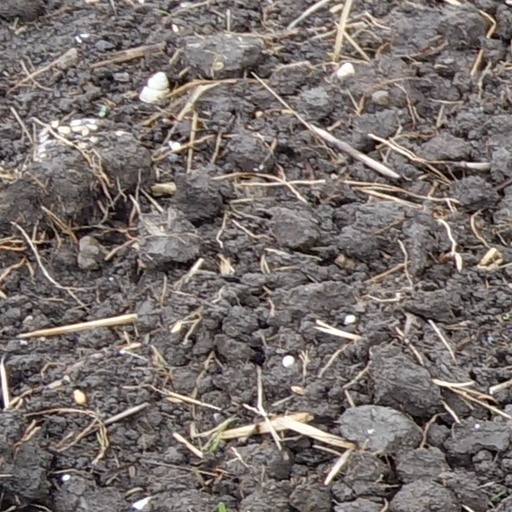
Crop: wheat